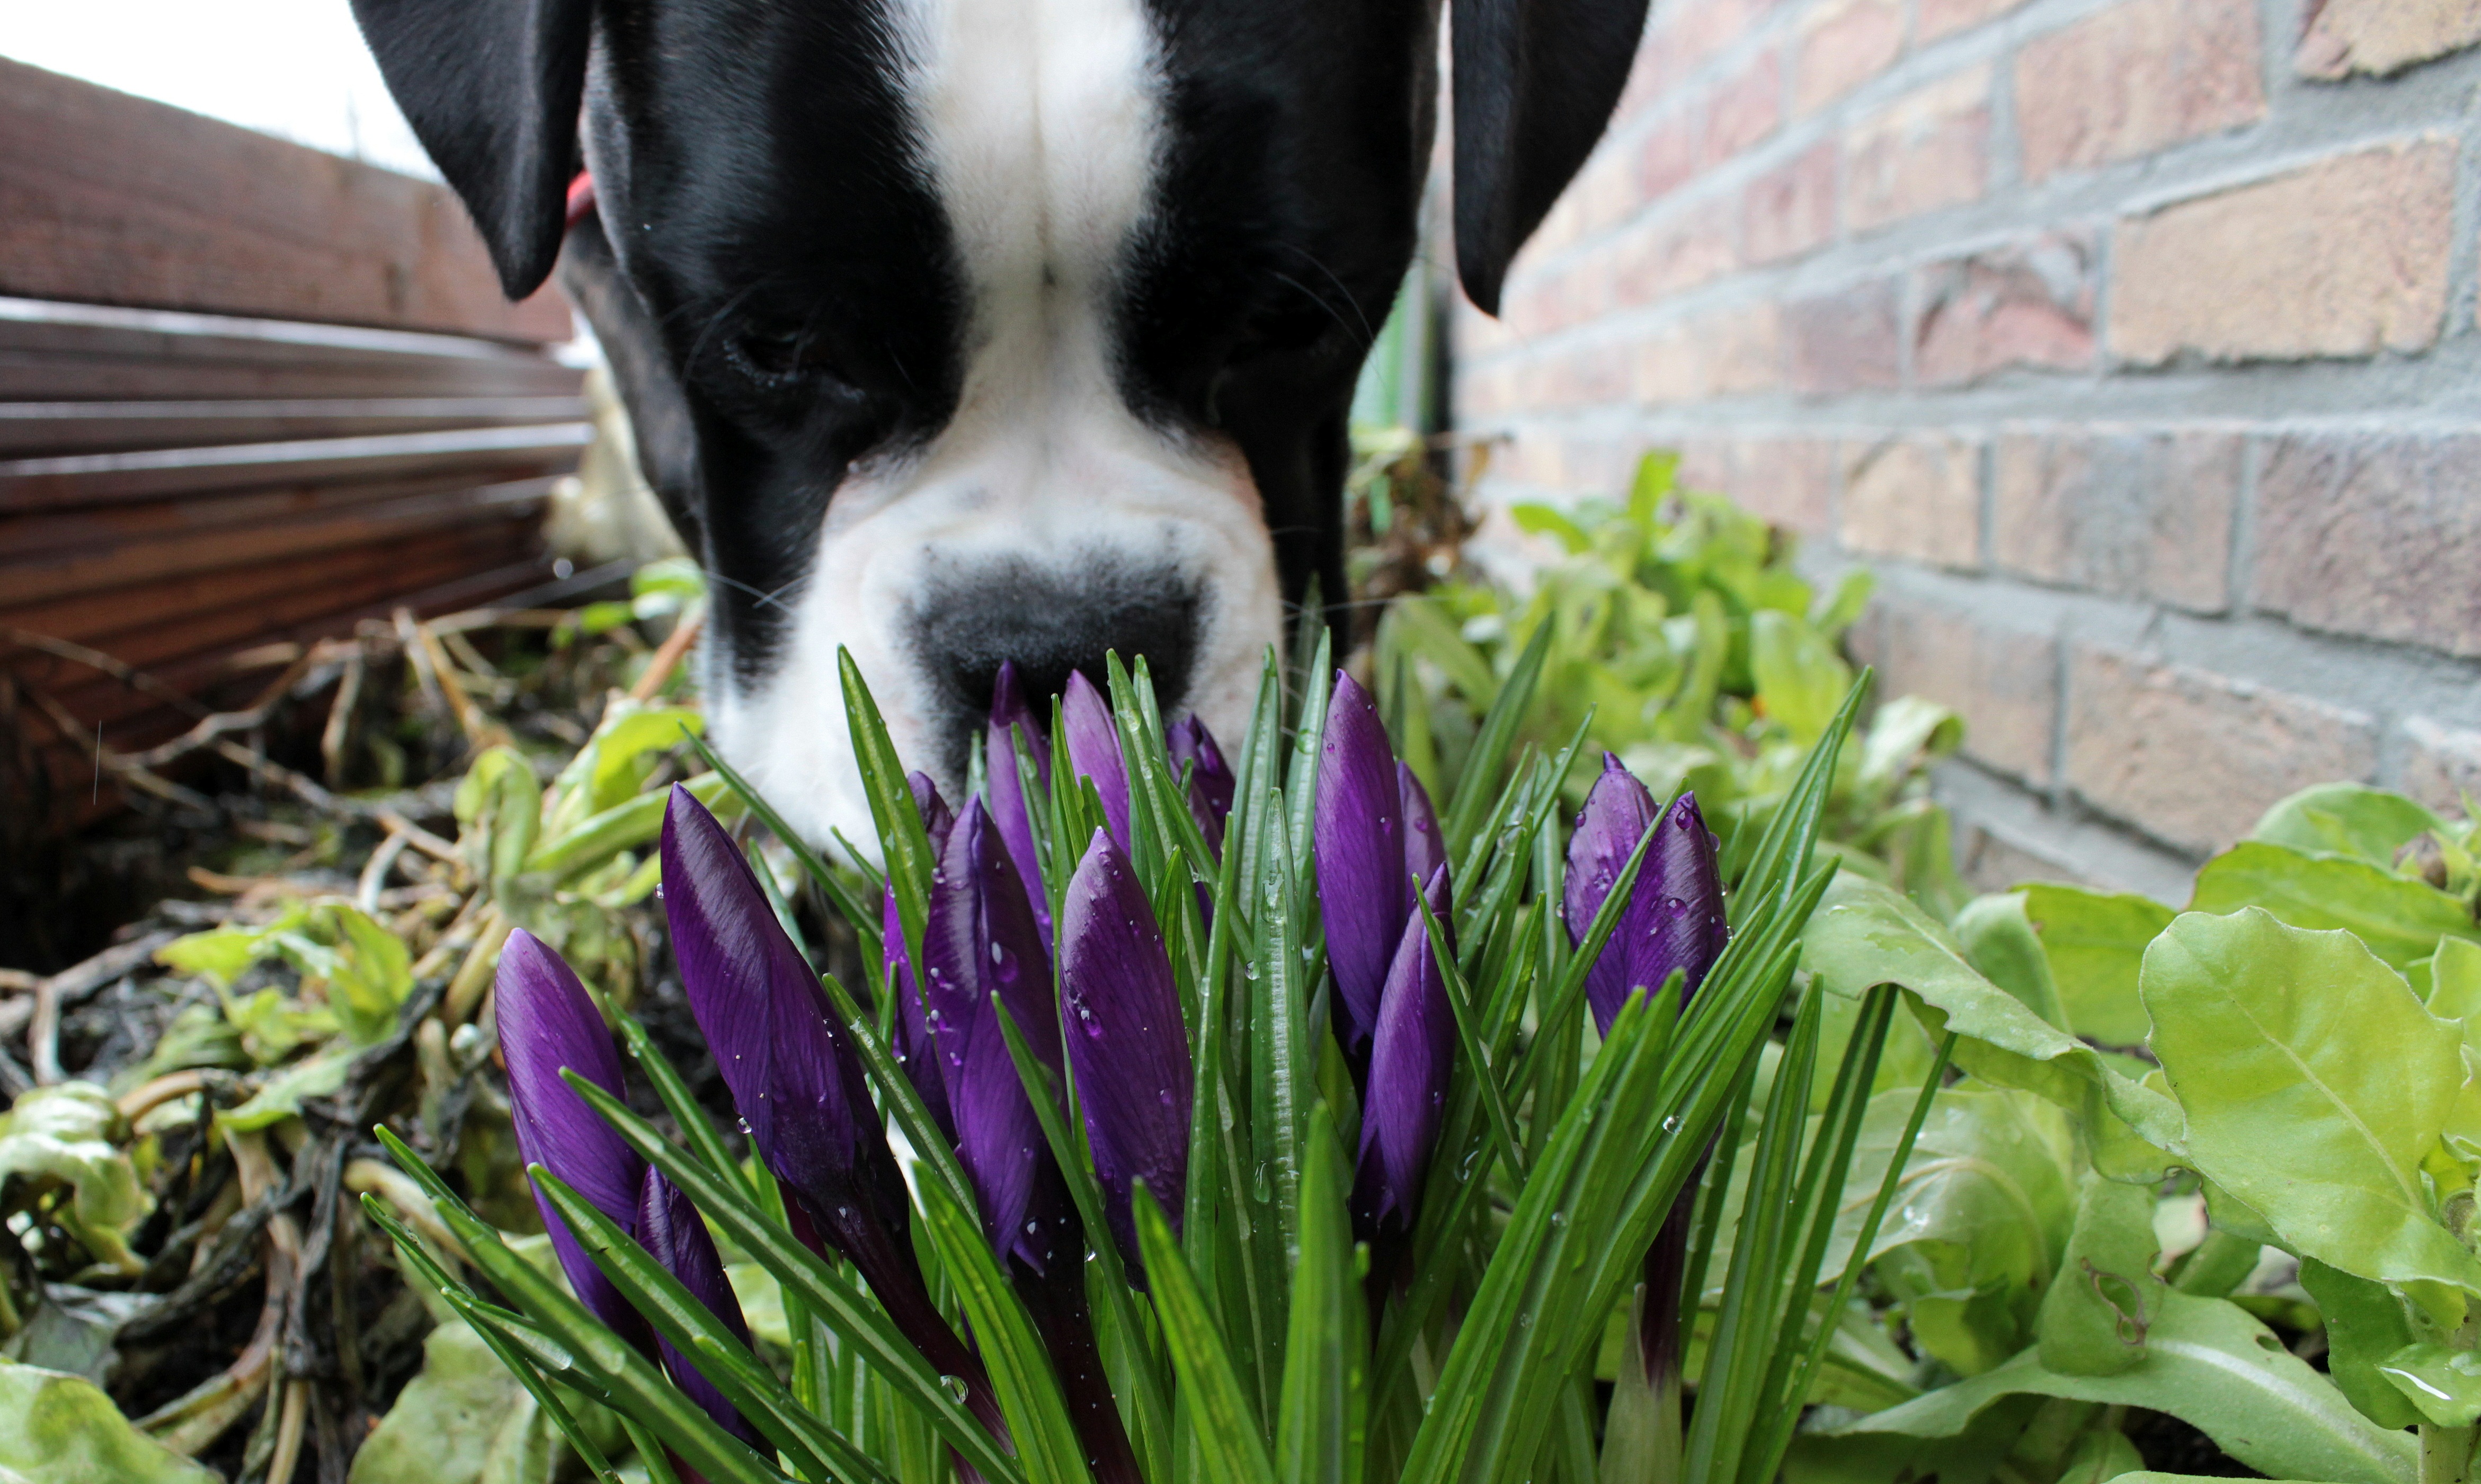
grass, black and white, flower, puppy, dog, pet, mammal, boxer, nose, snout, smell, crocus, iridaceae, curious, schwertliliengewaechs, dog like mammal